Tapayan

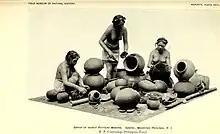
Igorot pottery makers (c. 1910)

"Tapayan" in the Philippines are most commonly used for water storage, fermentation, and cooking. "Tapayan" was distinguished from the much smaller cooking clay pot ("palayok" or "kulon"). "Tapayan" are also known as "kalamba" or "angang" in Tagalog and Itawis.